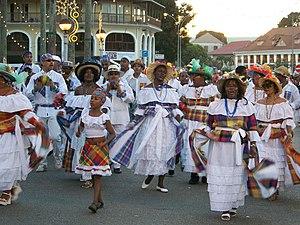
femmes créoles en tenue traditionelle
Plus que de la culture de Guyane, ce sont les cultures de Guyane qu'il convient de parler. Les cultures de Guyane se caractérisent par la diversité des pratiques culturelles de sa population, de 300 000 habitants. Il existe plus d'une vingtaine de communautés en Guyane, et tout autant de cultures, de langues, de dialectes.
Le Carnaval de Cayenne est le plus célèbre des carnavals guyanais, se déroulant à Cayenne, capitale de la Guyane, département et région d'Outre-mer français situé en Amérique du Sud. Ce carnaval est réputé dans le monde entier pour la diversité et l'originalité de ses costumes. Il constitue avec le carnaval de Kourou et le carnaval de Saint-Laurent, les carnavals les plus importants de la région.
La Guyane, /gɥijan/ en créole guyanais : Lagwiyann, est une région monodépartementale française située en Amérique du Sud, limitrophe du Brésil au sud-est et au sud, et du Suriname à l'ouest. Ses compétences, identiques aux autres régions et départements de France, sont regroupées depuis 2015 dans le cadre d'une collectivité territoriale unique dont l'organe délibérant est l'assemblée de Guyane. Son code Insee est le 973. Hors de France, la région est parfois appelée « Guyane française ». Avec une superficie de 83 846 km² et une population de 296 711 habitants, la Guyane est la deuxième région de France pour la superficie et la deuxième moins peuplée. C'est également le département le plus boisé, 97 % du territoire étant couvert d'une forêt équatoriale qui reste parmi les plus riches et les moins écologiquement fragmentées du monde, la forêt guyanaise.
Cayenne est une commune française, chef-lieu du département et de la région d'outre mer français de Guyane.
La musique guyanaise est une musique très riche et variés de plusieurs styles et cultures venues d'Europe, d'Afrique et du continent américain par les Amérindiens dû à son histoire et sa diversité pluriethnique.